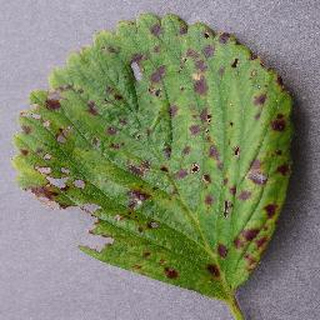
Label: strawberry_leaf_scorch